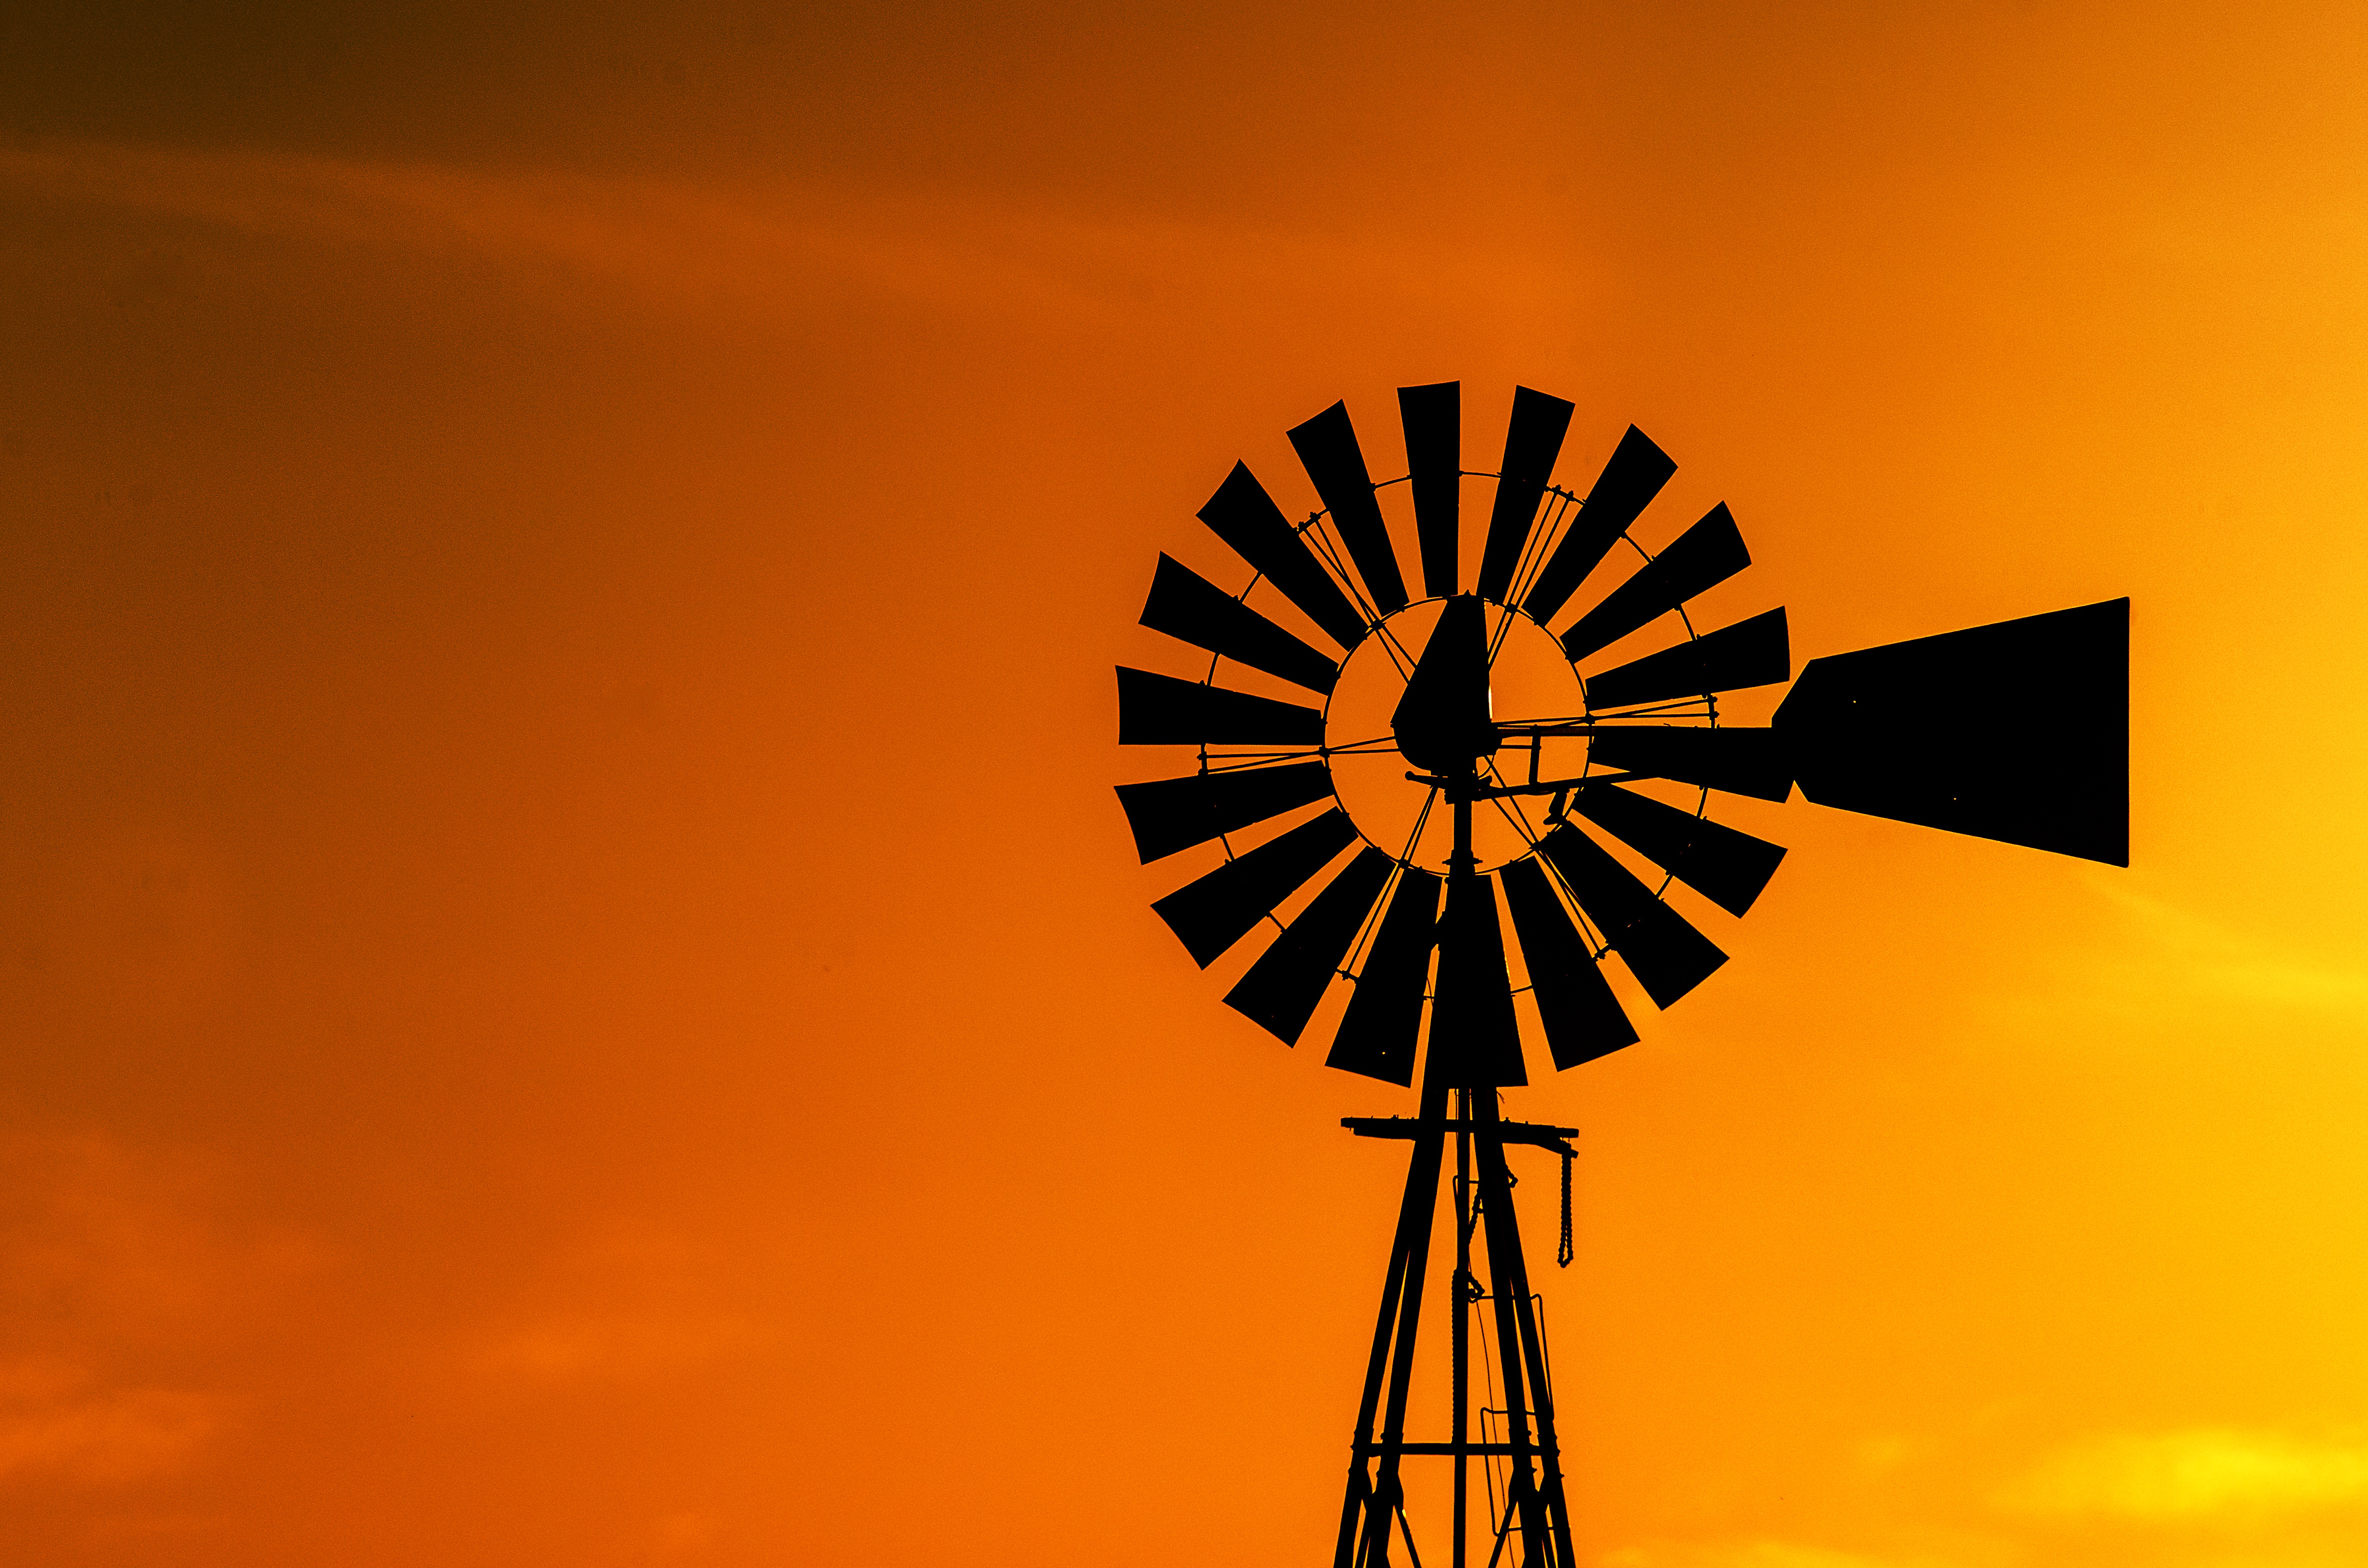
water, nature, silhouette, sky, sunset, farm, sunlight, windmill, wind, rural, orange, line, scenic, ranch, metal, yellow, turbine, energy, power, mill, propeller, orange sky